Dominic Tweddle

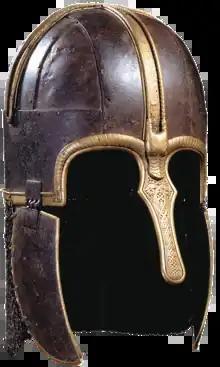
Tweddle was involved in the excavation and publication of the Coppergate Helmet.

In 1978 or 1979, while still a student, Tweddle was appointed as a research assistant in the then department of medieval and later antiquities at the British Museum. He worked there with, among others, Wilson, James Graham-Campbell and Leslie Webster. After nine months he left because, according to him, "I didn't want to spend the rest of my life in an institution, even one as nice as the BM."